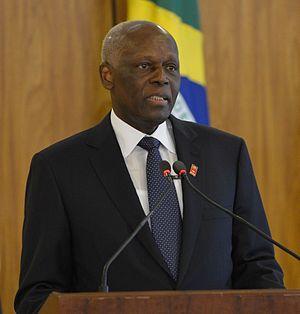
José Eduardo dos Santos, né à Sambizanga, Luanda, le 28 août 1942, est un homme d'État angolais, président de la République d'Angola de 1979 à 2017 et président du Mouvement populaire de libération de l'Angola de 1979 à 2018.